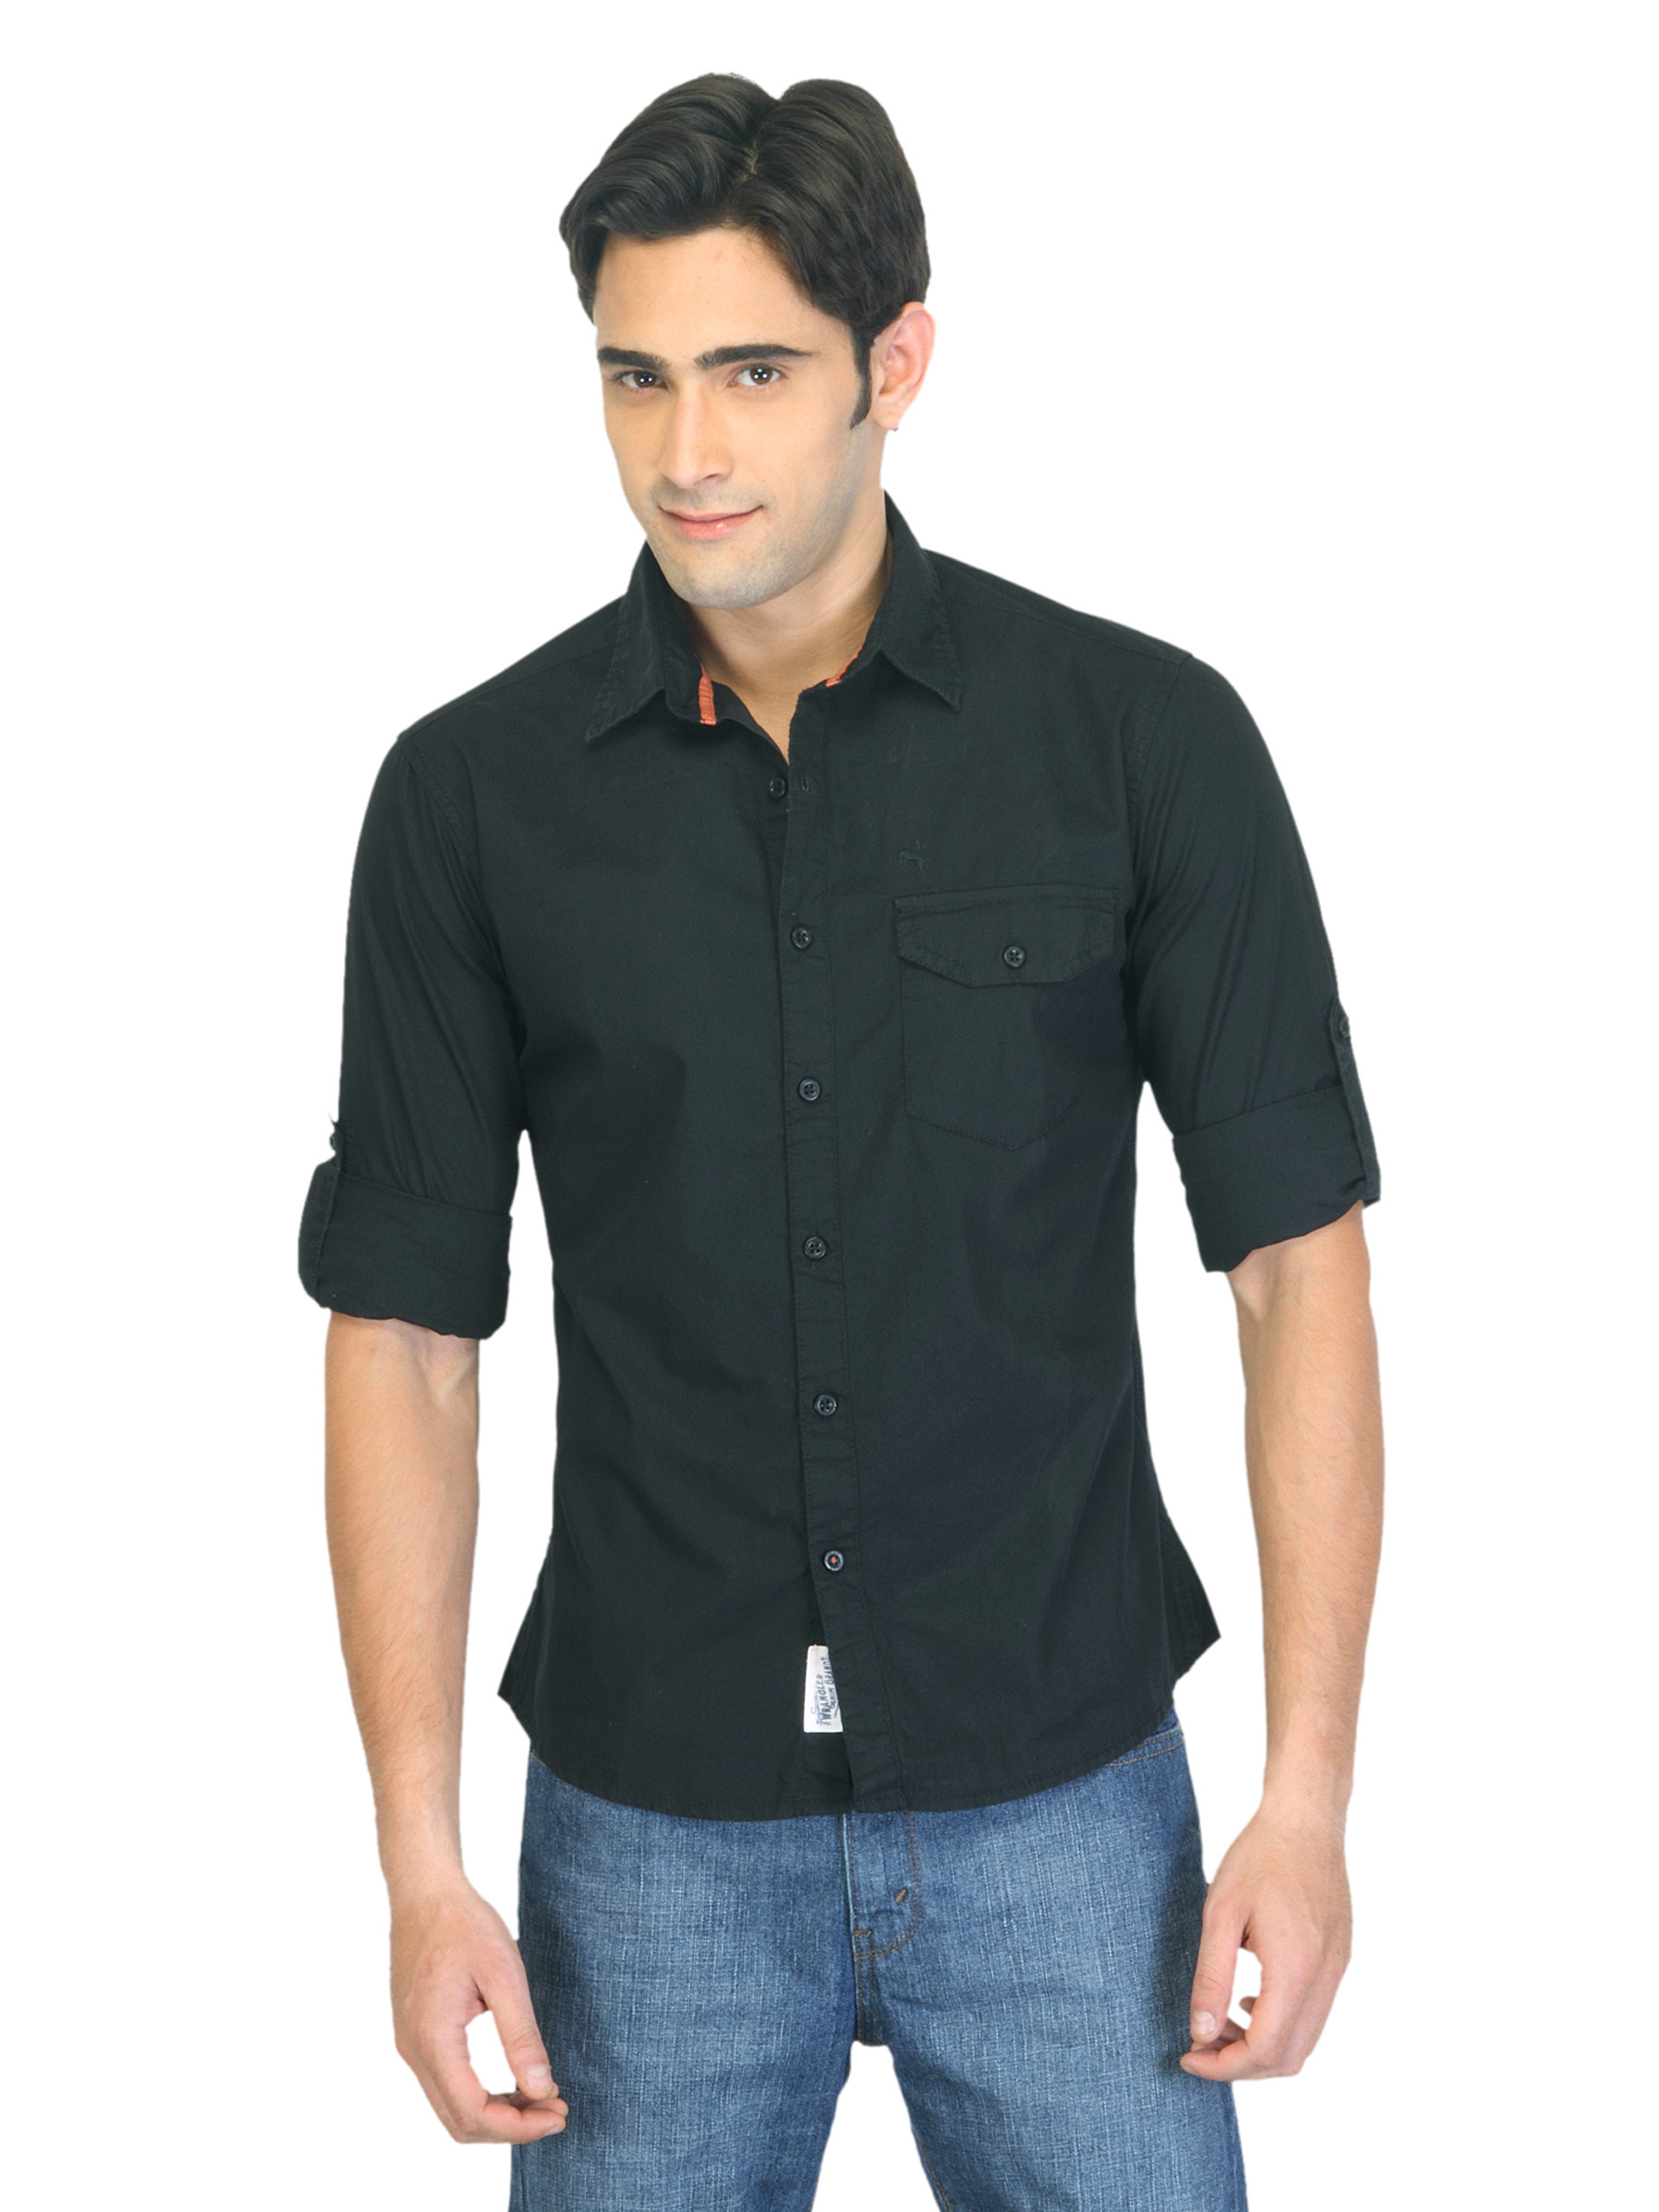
Wrangler Men Griffith Black Shirt
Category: Apparel / Topwear / Shirts
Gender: Men
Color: Black
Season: Summer 2012
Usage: Casual